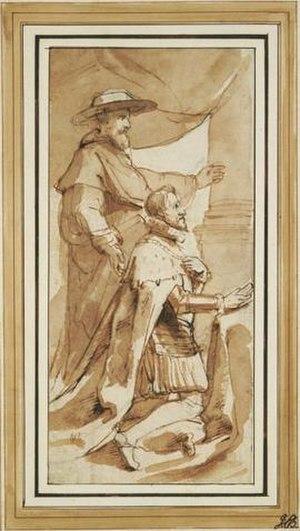
Saint Albert de Louvain ou Albert de Liège, né vers 1166 à Louvain et mort assassiné le 24 novembre 1192 à Reims, est un prince-évêque de Liège et cardinal de la fin du XIIᵉ siècle. Reconnu comme saint par l'Église catholique il est liturgiquement commémoré le 24 novembre en Belgique et le 21 novembre ailleurs.
Les dates de prise de fonction et de mort des évêques de Tongres sont incomplètes et parfois erronées. Le premier évêque sur lequel il existe des documents est Domition d'Huy. Les évêques antérieurs au IVᵉ siècle sont légendaires, car l'évêché a été créé au début des années 400.